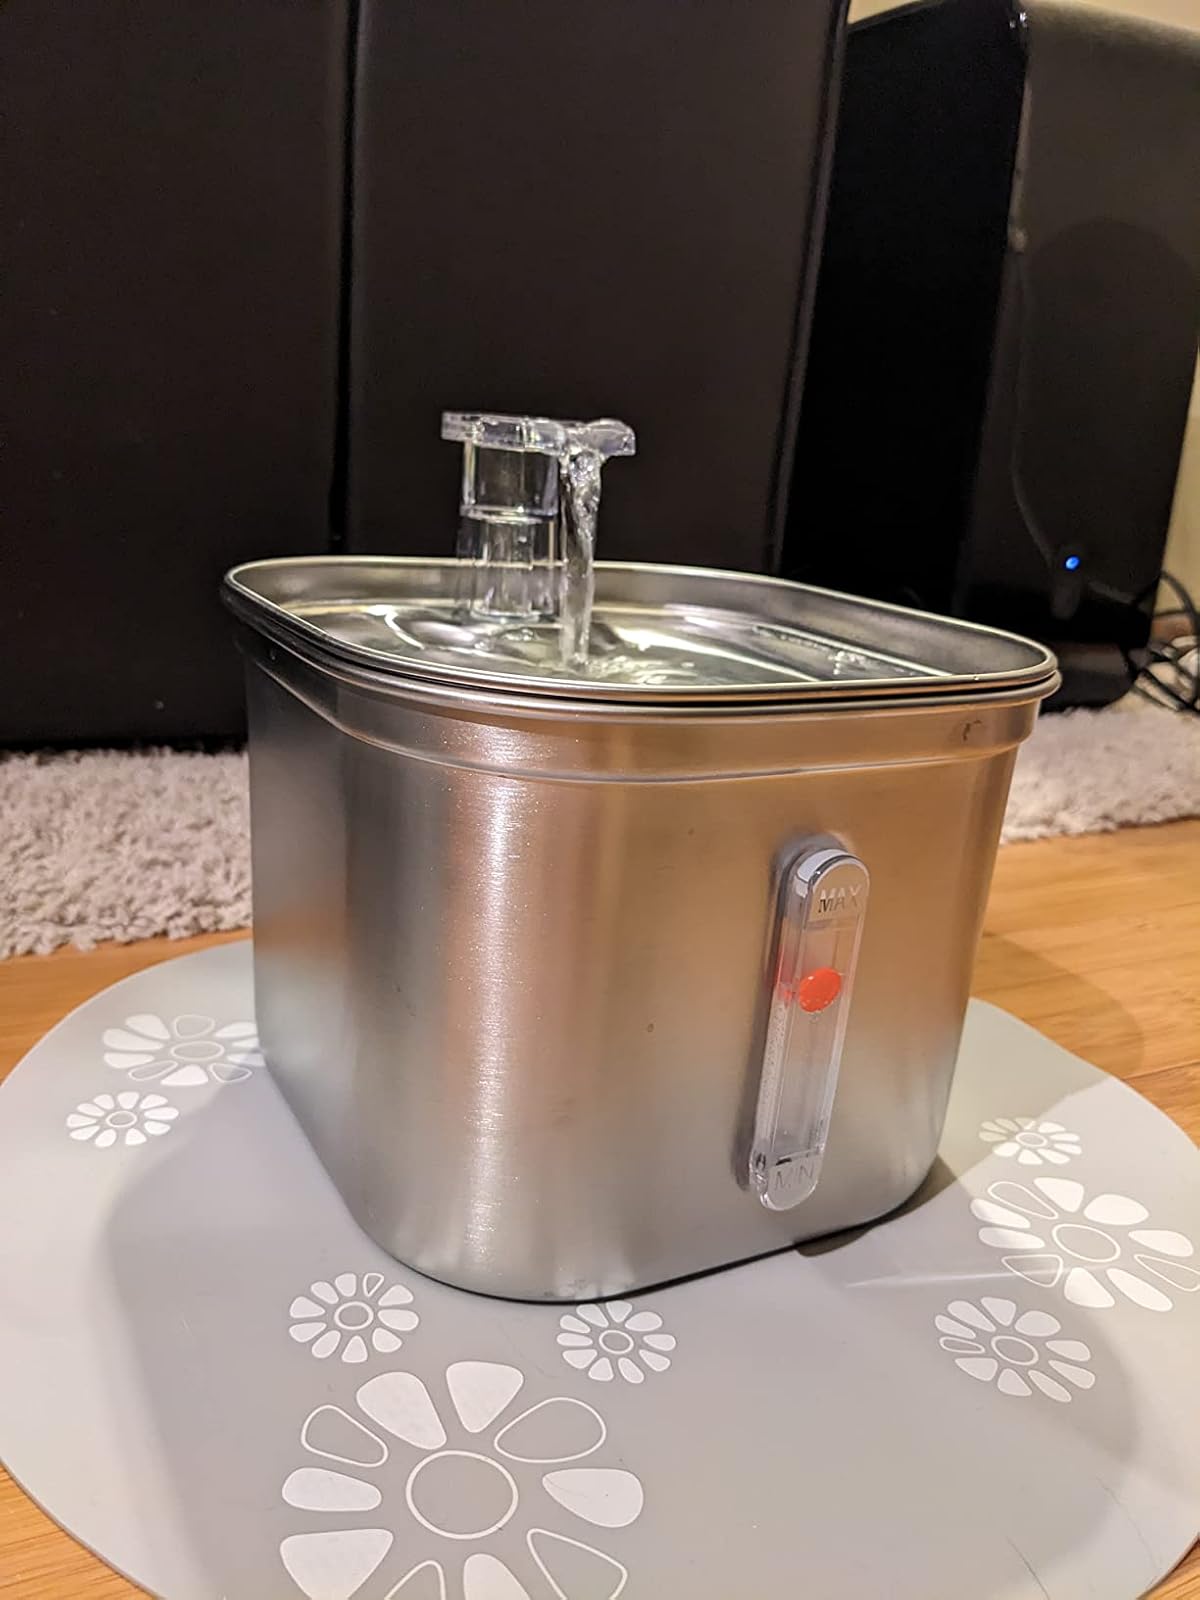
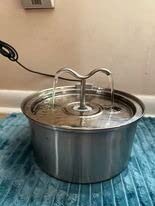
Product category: items_bowl
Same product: no